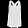
Label: T - shirt / top